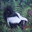
Label: skunk